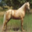
Label: horse